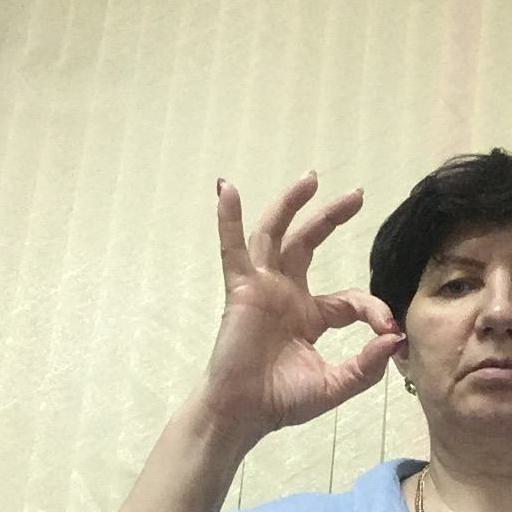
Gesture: ok